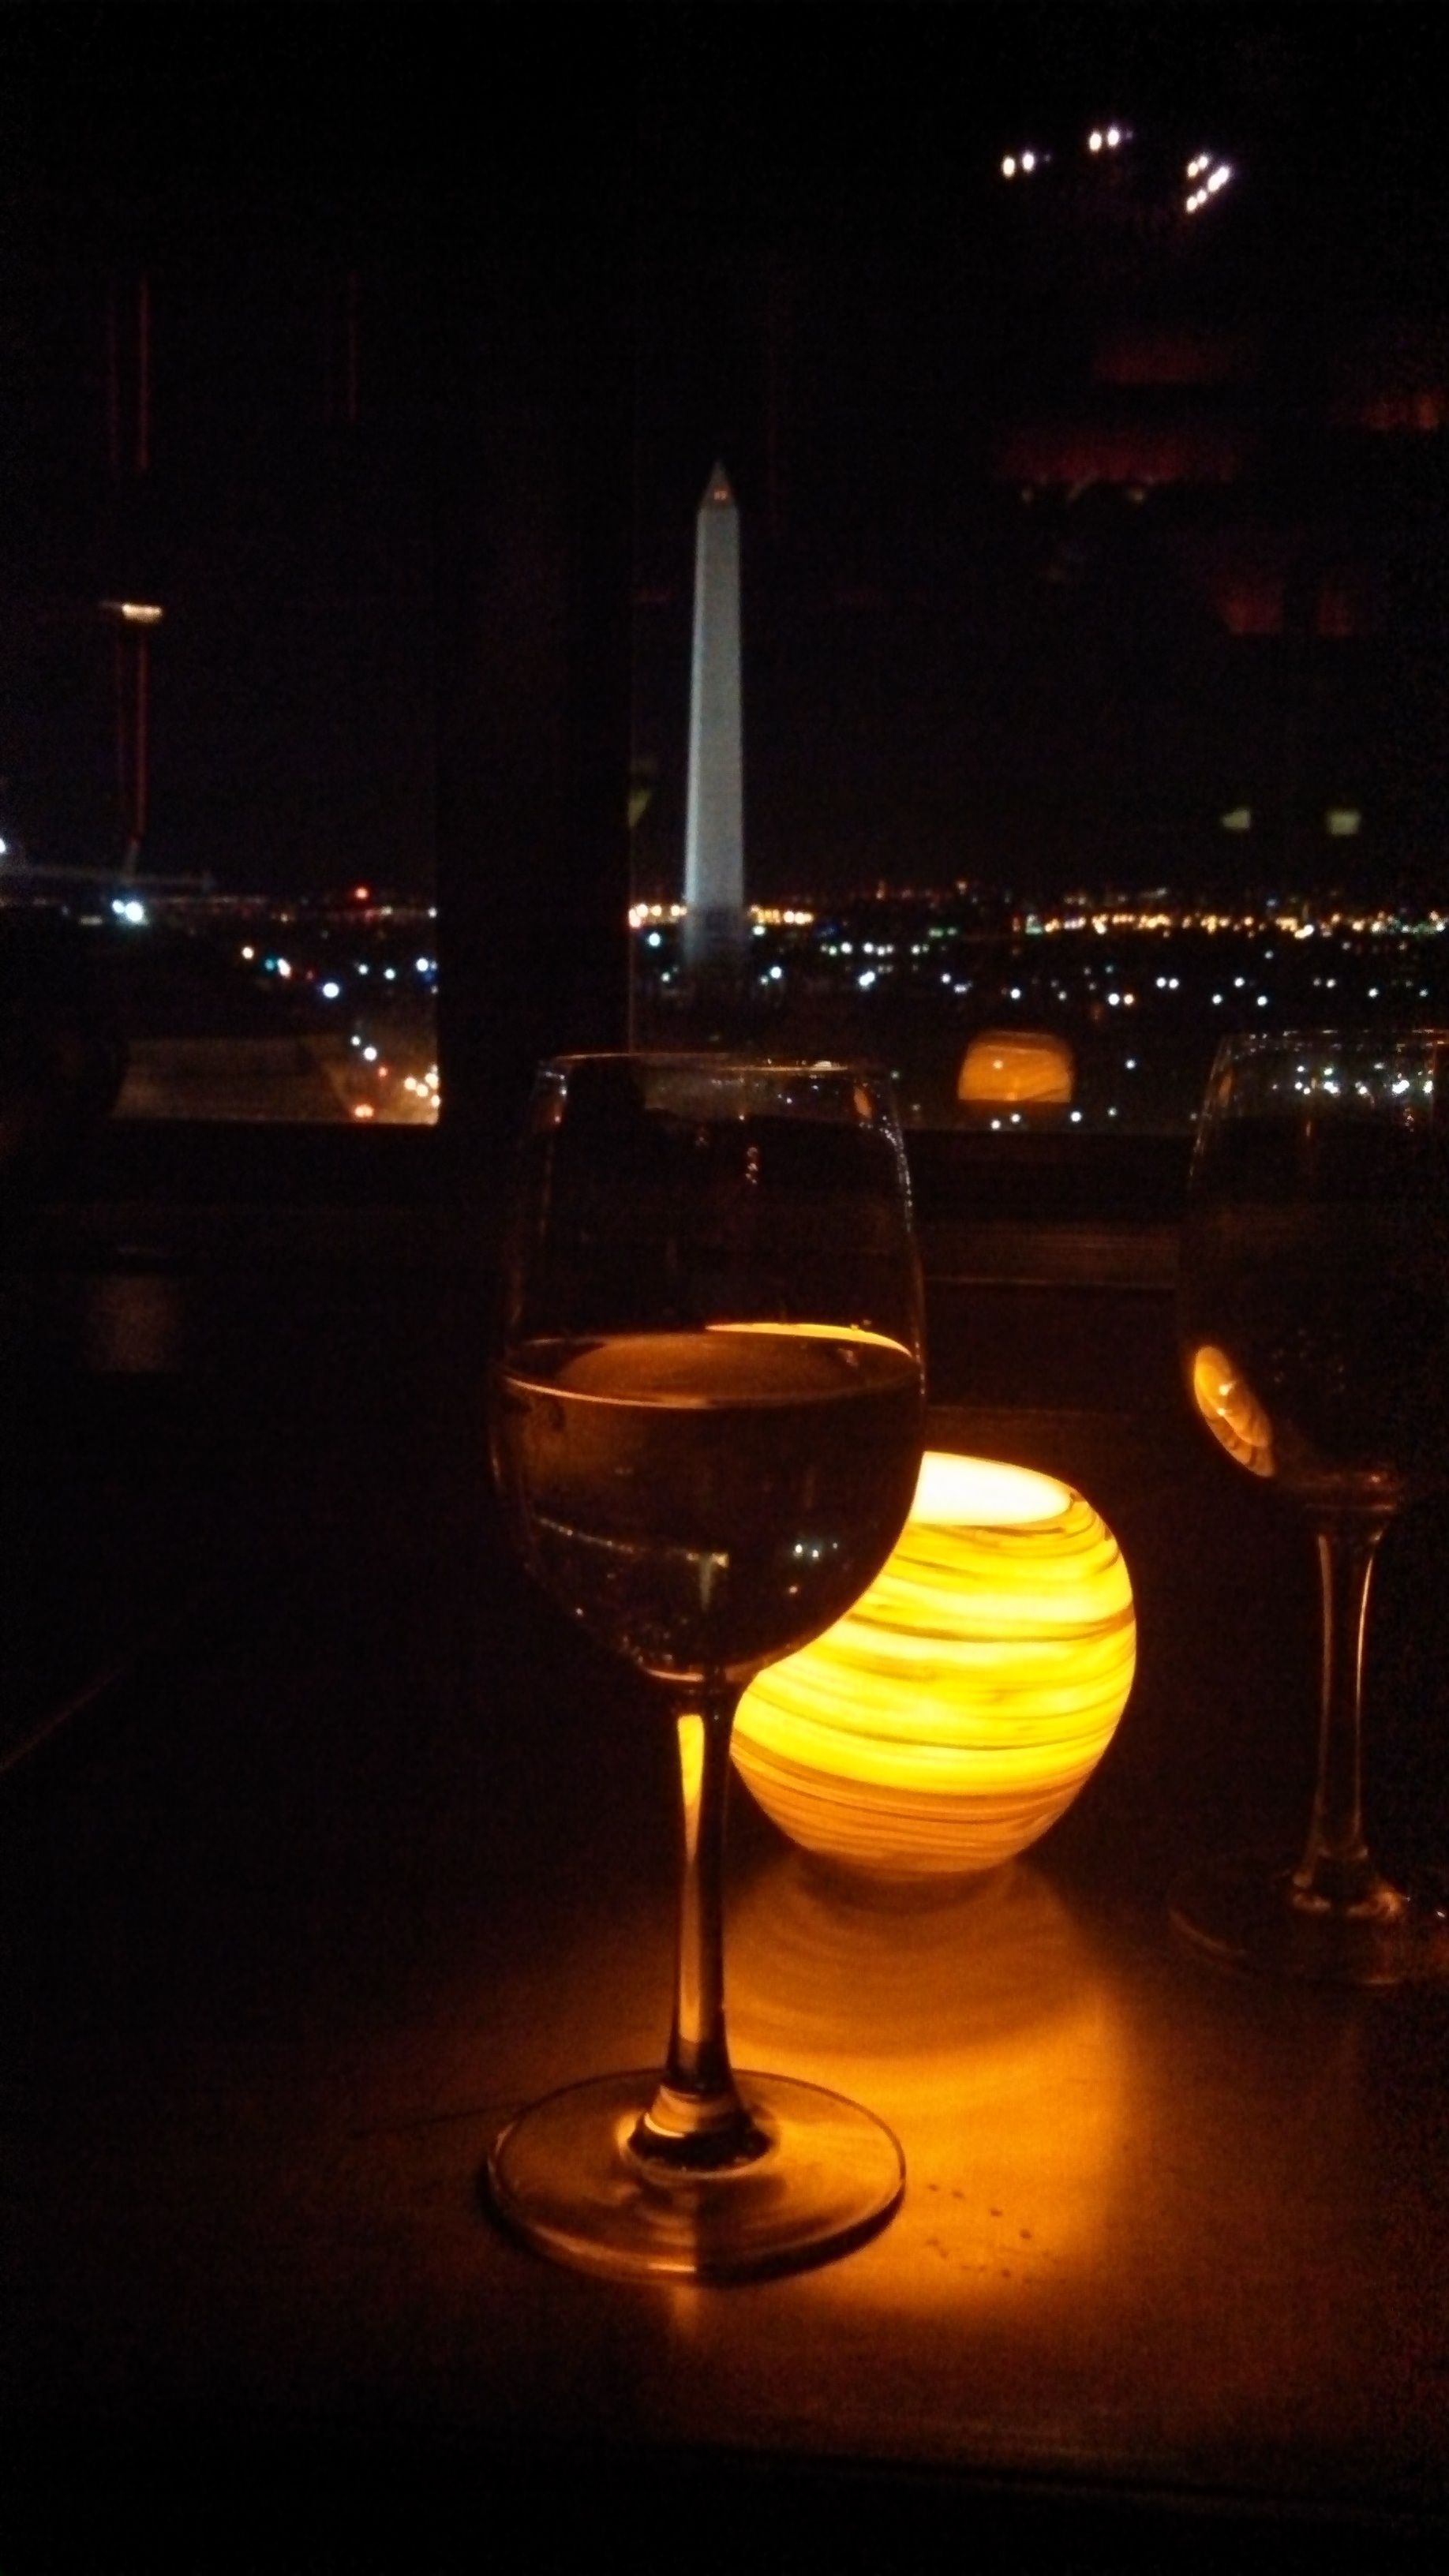
light, wine, night, evening, reflection, drink, darkness, lighting, shape